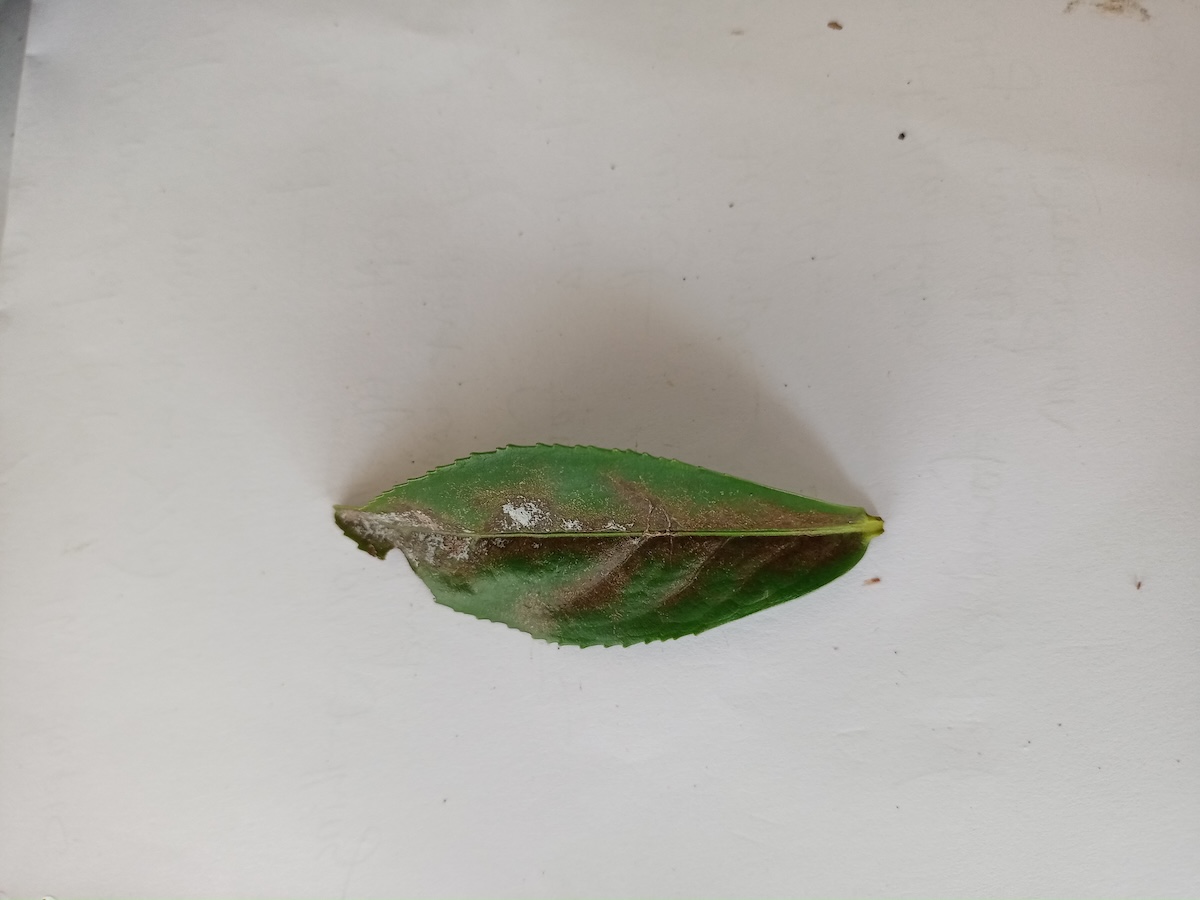
Label: Red spider